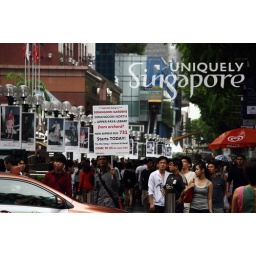
A walking billboard in the heart of Orchard Road promoting a new bus service plying the Orchard route